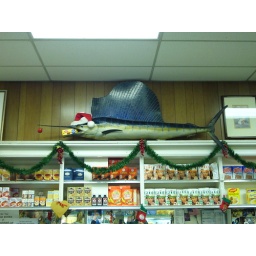
this fish was awesome. it had a hat and chocolate in its mouth.